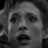
Emotion: surprise